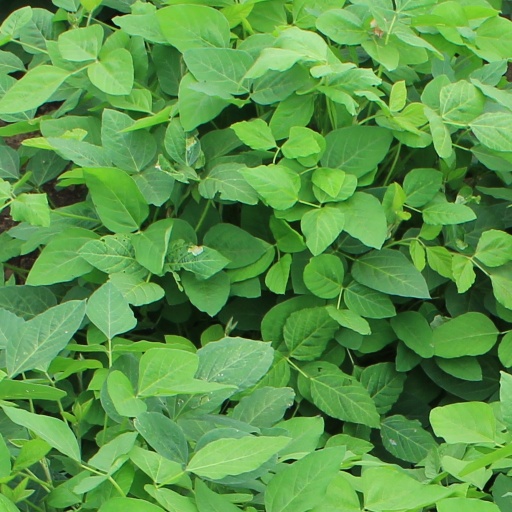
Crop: soybean